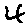
Label: 4